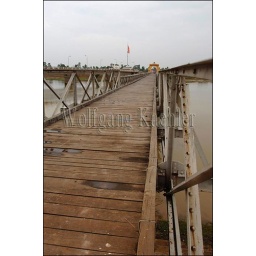
Vietnam, vinh moc, demilitarized zone (Dmz) At the 17th parallel, bridge over ben hai river